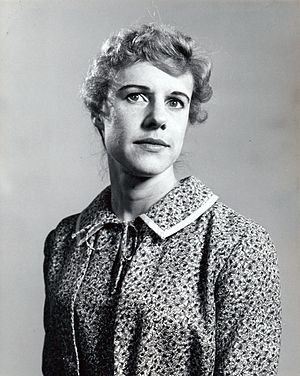
Frances Sternhagen
Frances Sternhagen er en amerikansk teater- og filmskuespiller. Hun har vundet to Tony Awards – for bedste kvindelige birolle i 1974 og for bedste skuespillerinde i 1995. Hun er desuden kendt for sin rolle som Bunny MacDougal i Tv-serien Sex and the City.